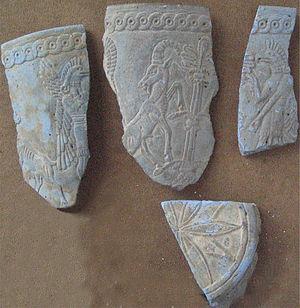
Teppe Hasanlu, Tappeh Hansalu, Tépeh Hansâlou, ou Hansalou est un site archéologique antique situé dans la province de l'Azerbaïdjan occidental, en Iran. Il se trouve au sud du lac d'Ourmia.